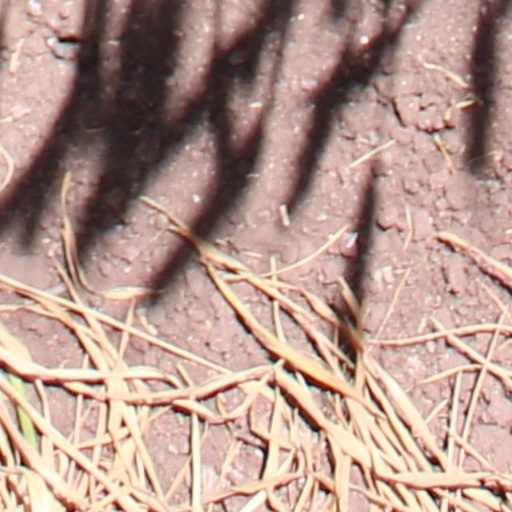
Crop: wheat